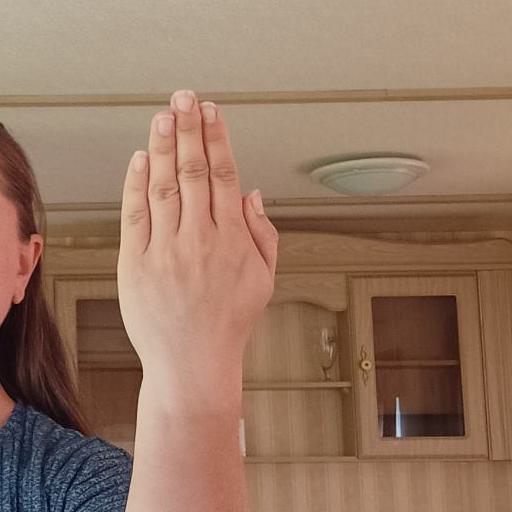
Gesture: stop_inverted